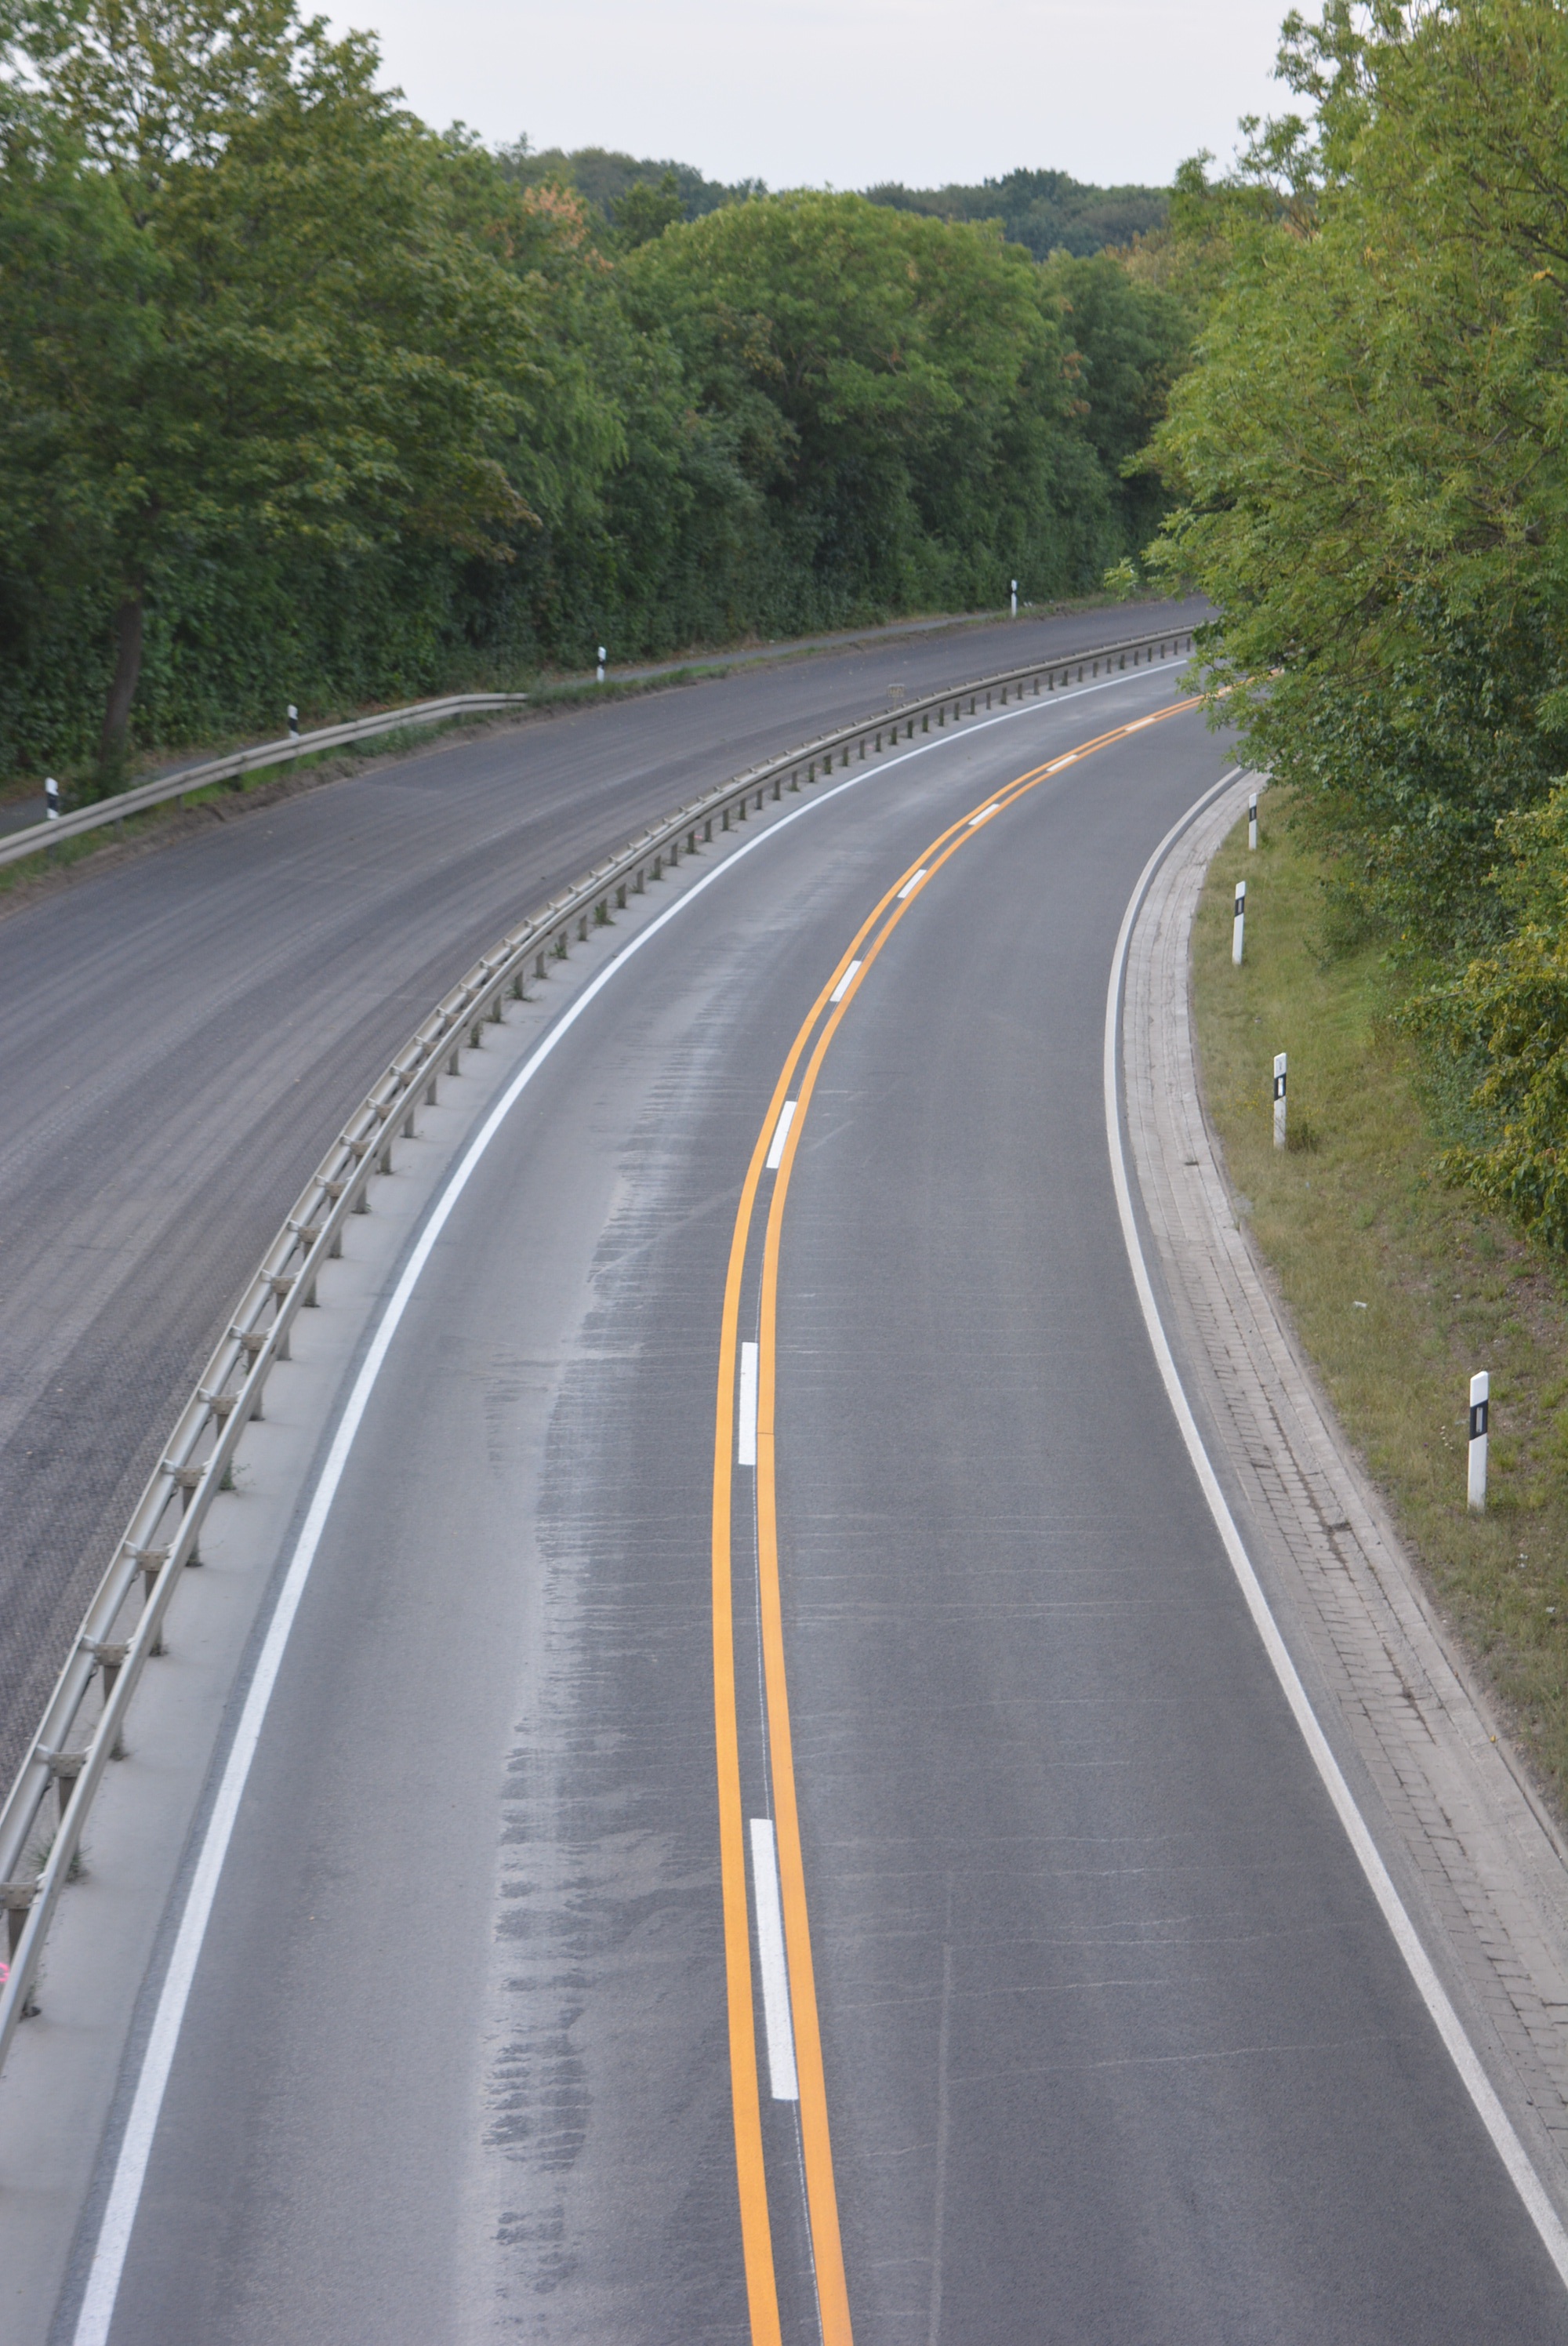
road, highway, driving, asphalt, travel, empty, lane, shoulder, infrastructure, leave, road surface, away quickly, nonbuilding structure, controlled access highway